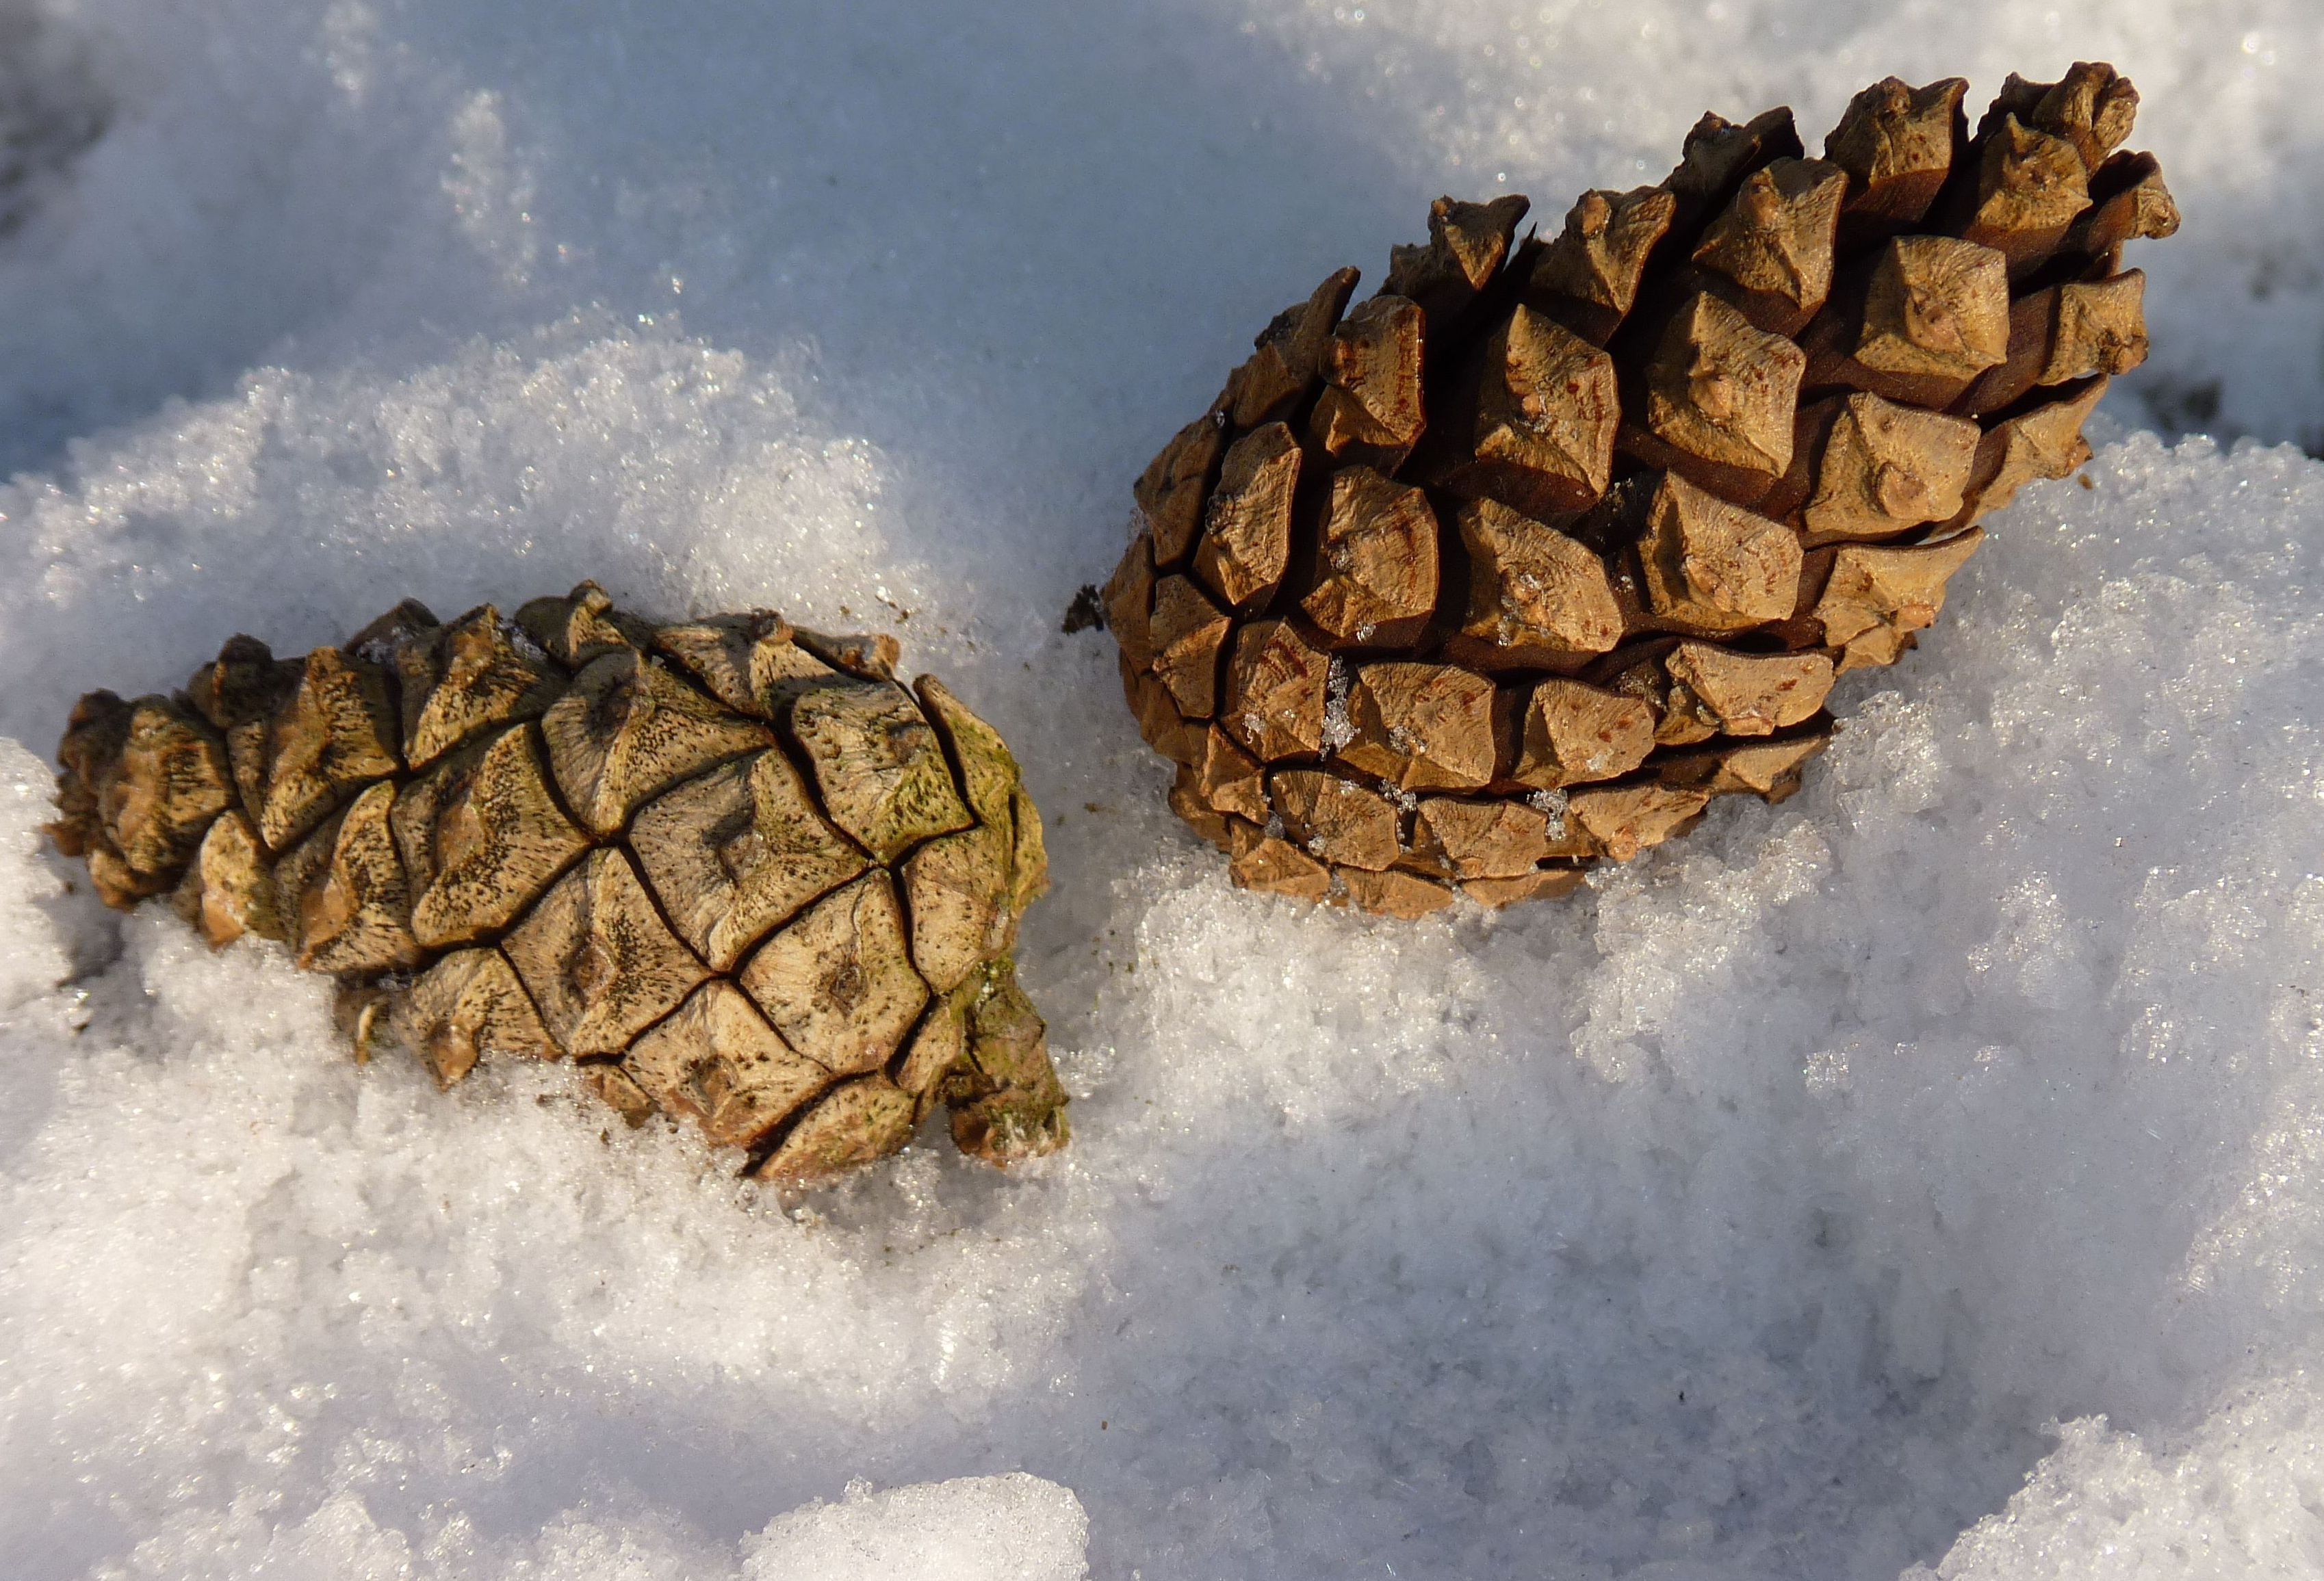
tap, pine cones, pine, nature, conifer, close, pine greenhouse, forest, seeds, deco, decoration, softwood, plant, brown, snow, winter